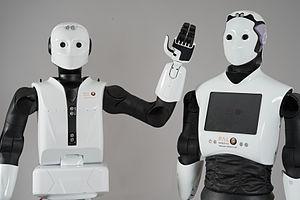
REEM est un robot autonome humanoïde de service, programmable et de taille moyenne, développé par une équipe de la société PAL Robotics basée à Barcelone en Espagne.